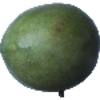
Label: Mango 1